Let's Go Play at the Adams'

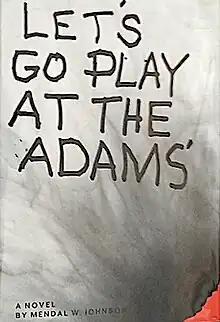
First edition cover art

Let's Go Play at the Adams is a 1974 psychological horror novel by Mendal W. Johnson and originally published by Thomas Y. Crowell Co. Its plot focuses on a group of rural Maryland children who drug, incapacitate, and eventually torture the college student babysitter hired by their parents while they are away in Europe for two weeks.